Maurice J. Summerfield

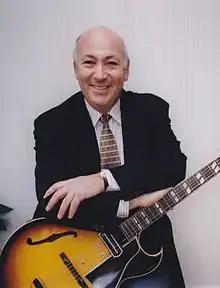
Maurice Joseph Summerfield

Maurice Joseph Summerfield (born 4 February 1940) is a British guitarist, author, publisher, and businessman. He is the founder of "Classical Guitar" magazine. He produced several recordings for his company's label, Guitar Masters Records, from 1981 to 1985.